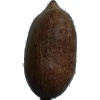
Label: Nut Pecan 1